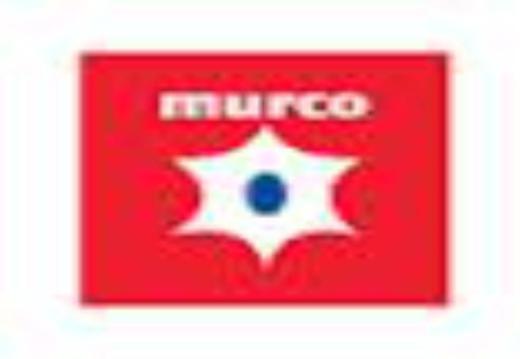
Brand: murco-1
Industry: Electronic